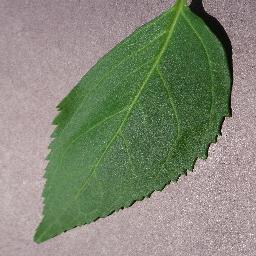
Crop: cherry
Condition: (including_sour)_healthy